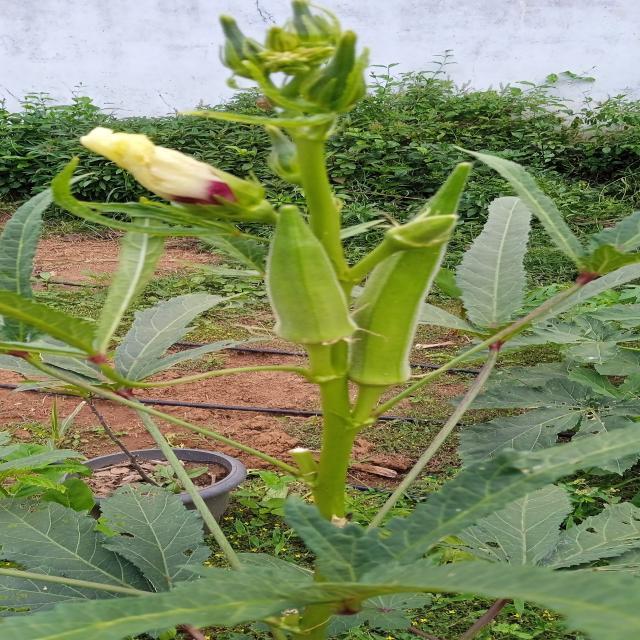
Label: Under-mature